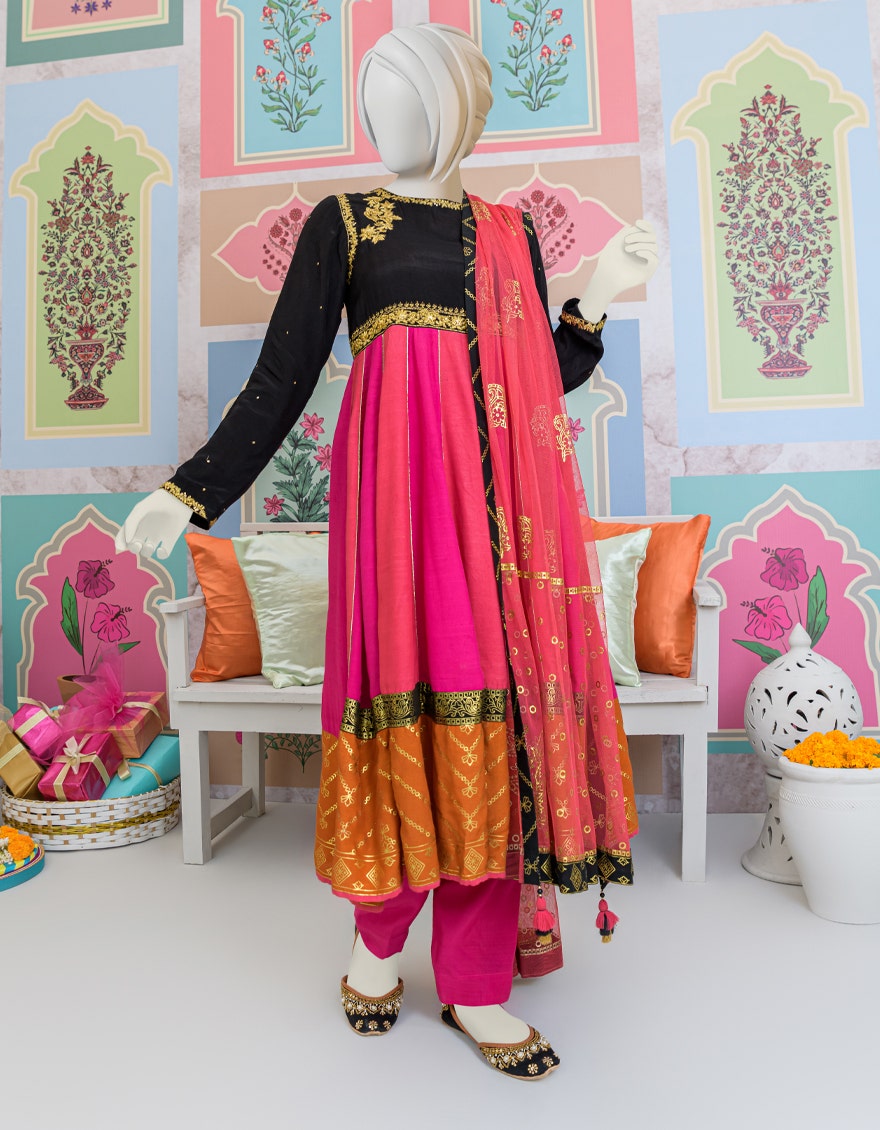
black and pink kidswear outfit